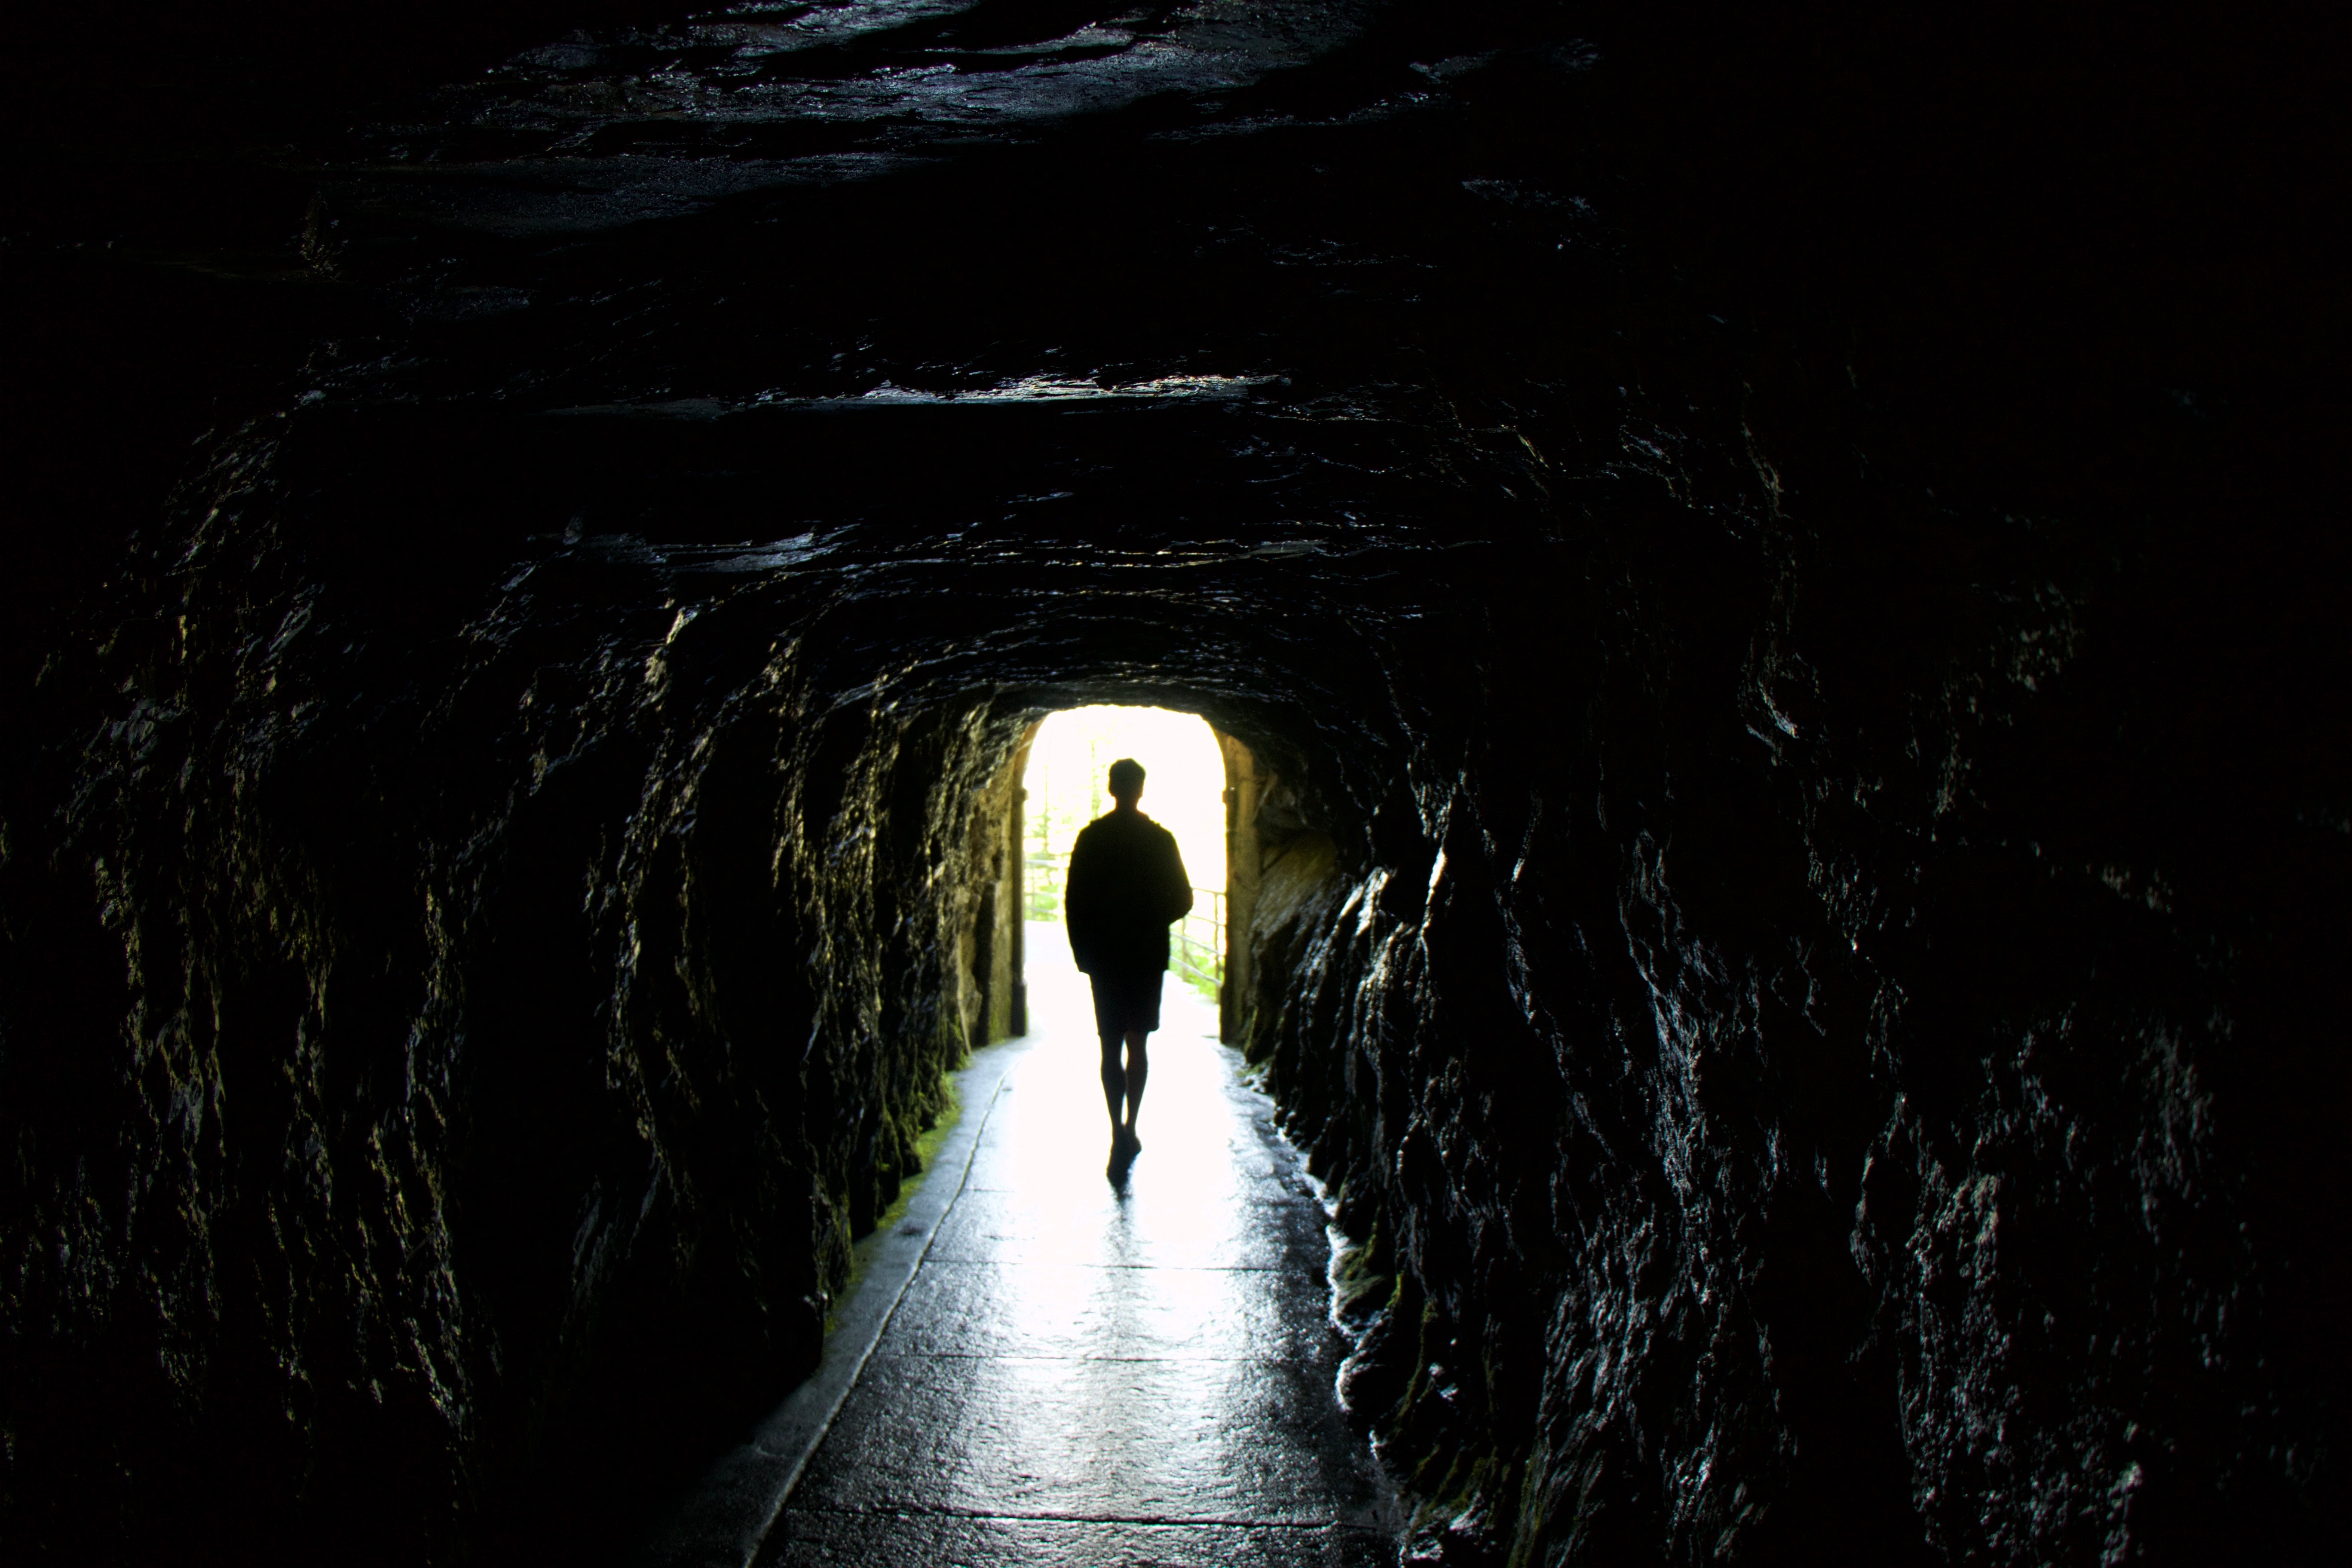
light, night, tunnel, darkness